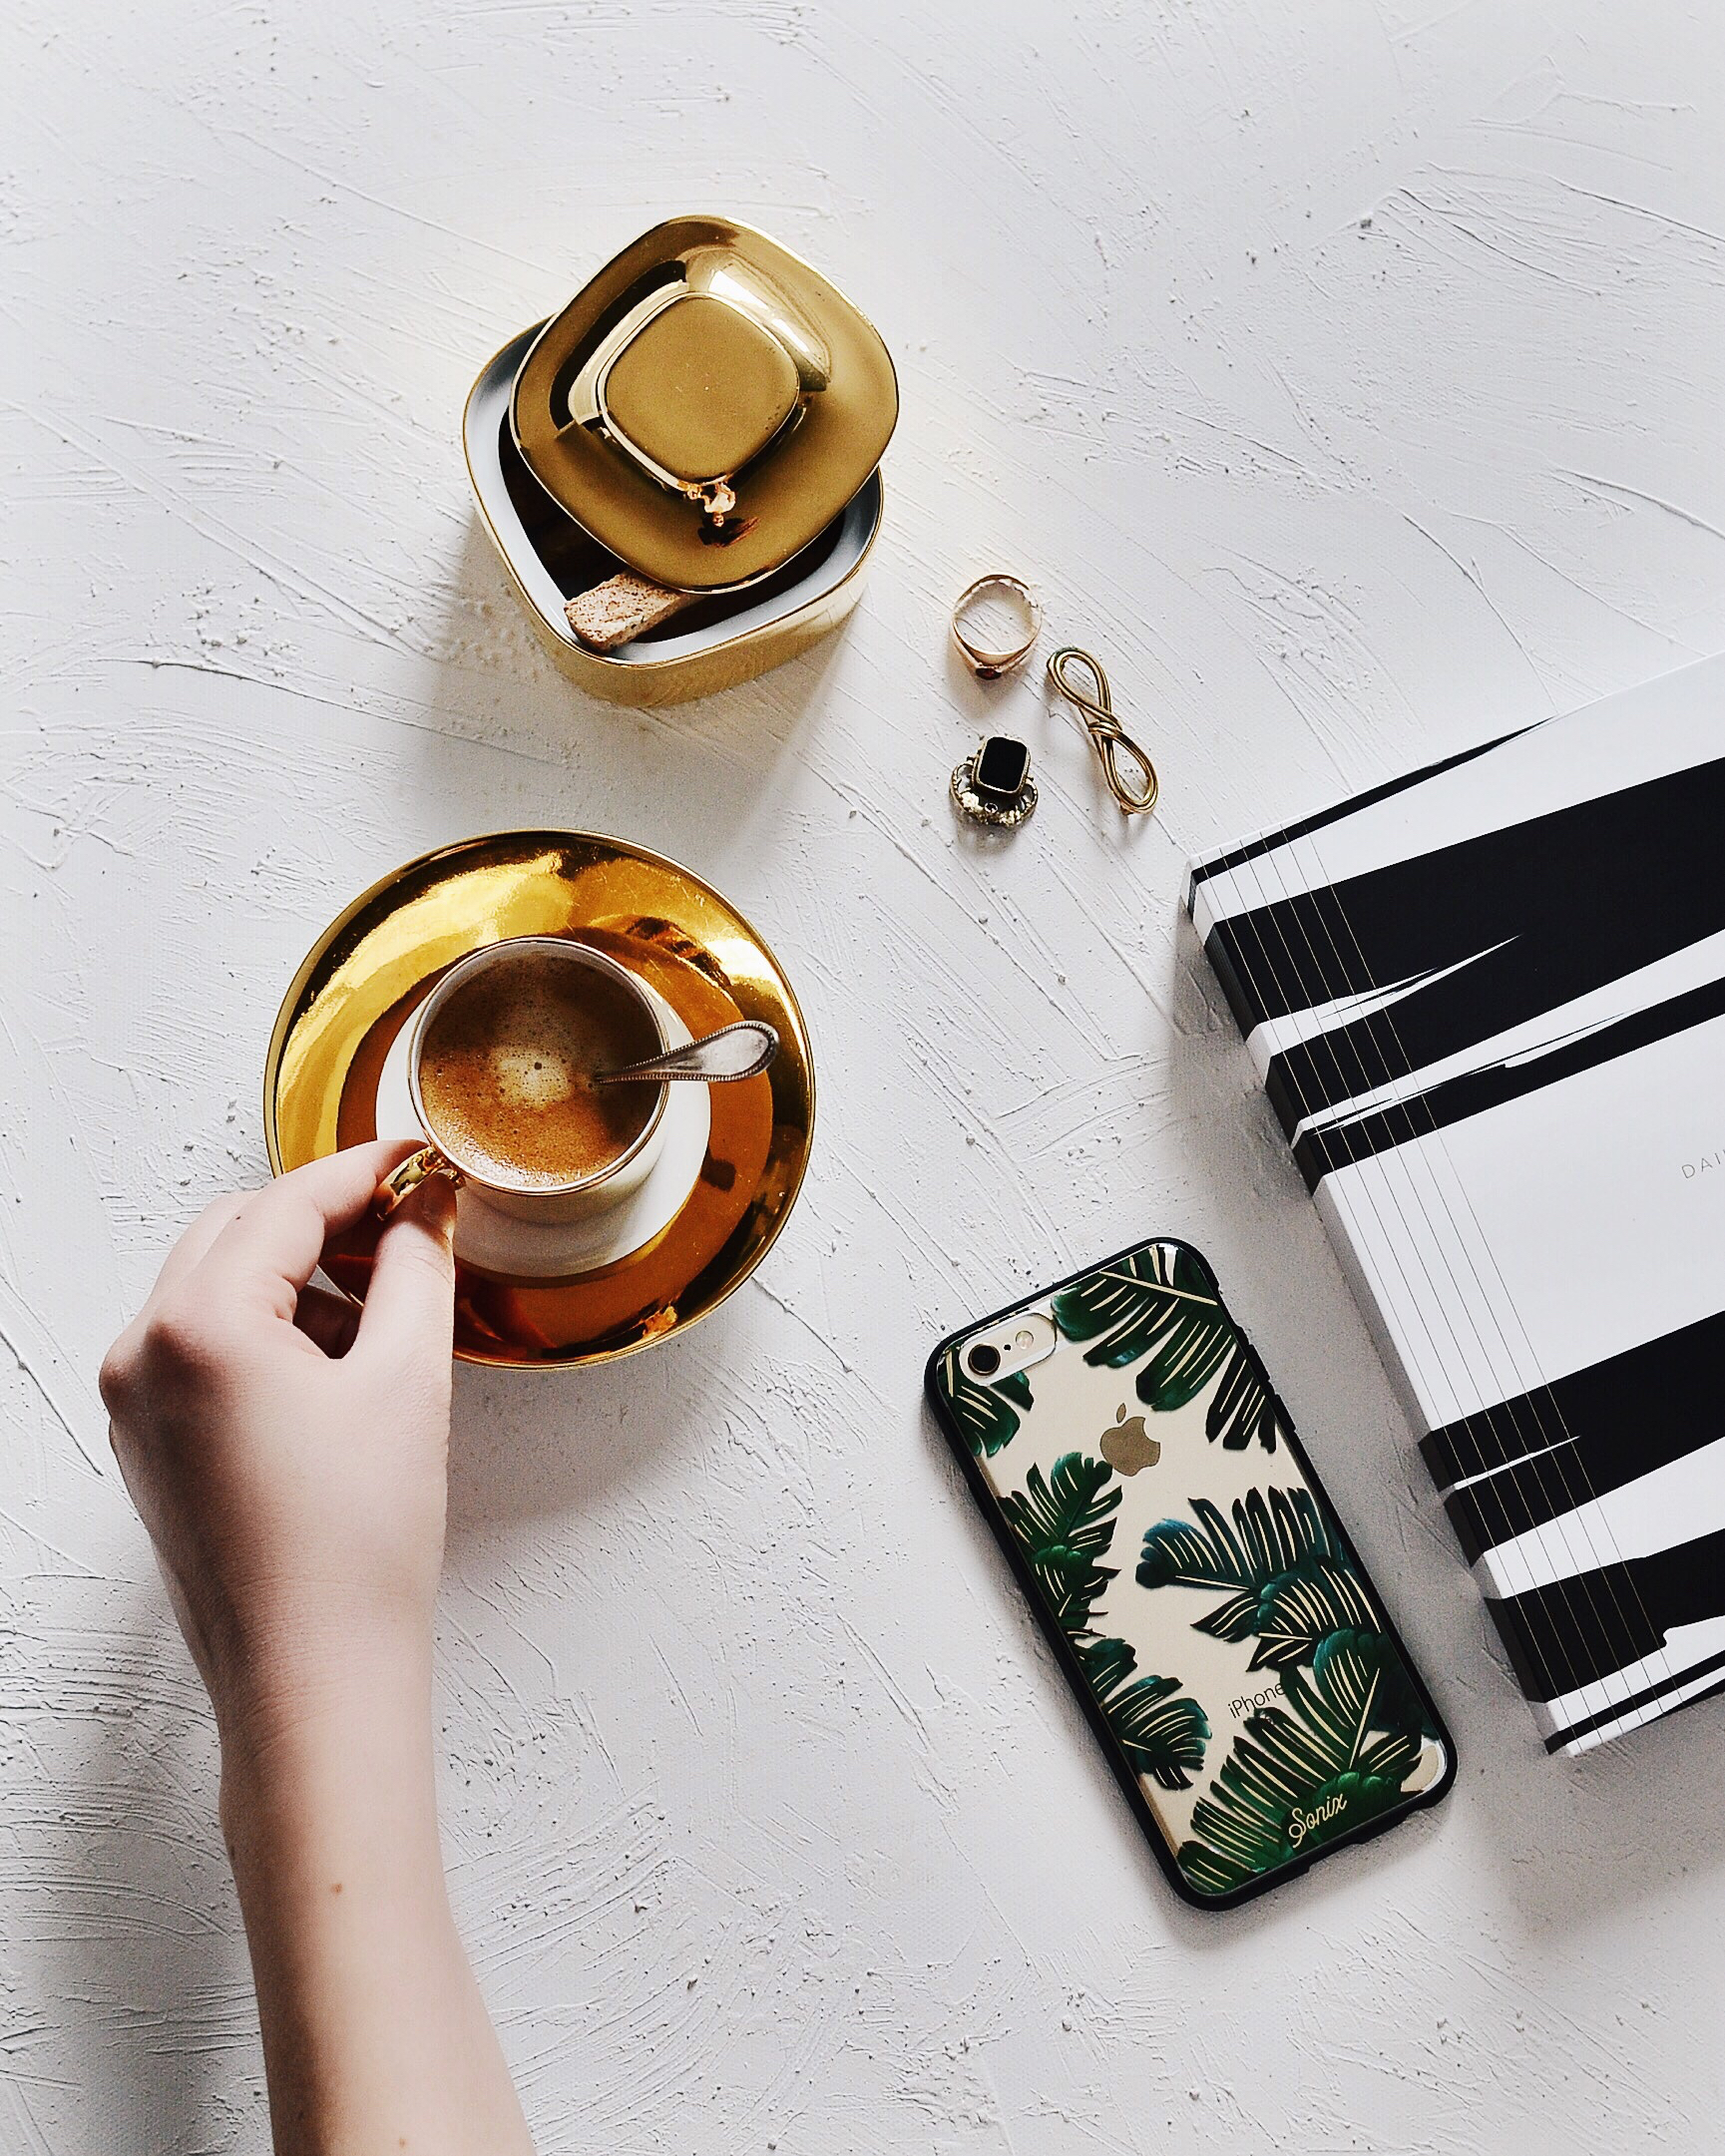
hand, chain, finger, metal, jewellery, font, fashion accessory, bling bling